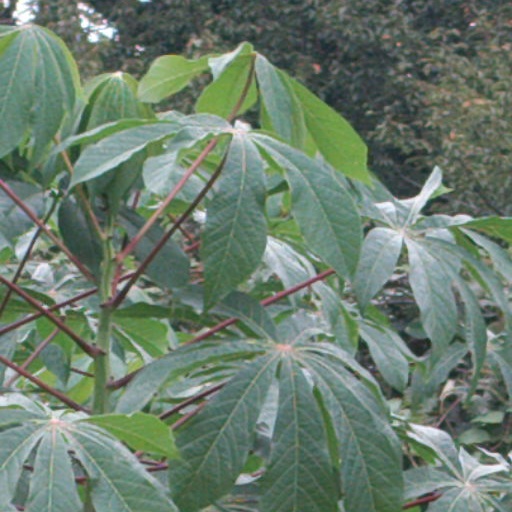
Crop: cassava